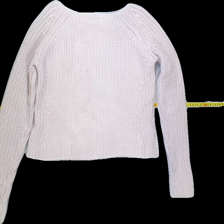
View: back
Type: Sweater
Category: Ladies
Brand: Hunkydory
Colors: Pink
Material: 100% Cott
Pattern: Plain
Cut: C-collar
Size: XS
Season: All
Trend: No trend
Stains: Yes
Price range: 50-100
Recommended usage: Repair